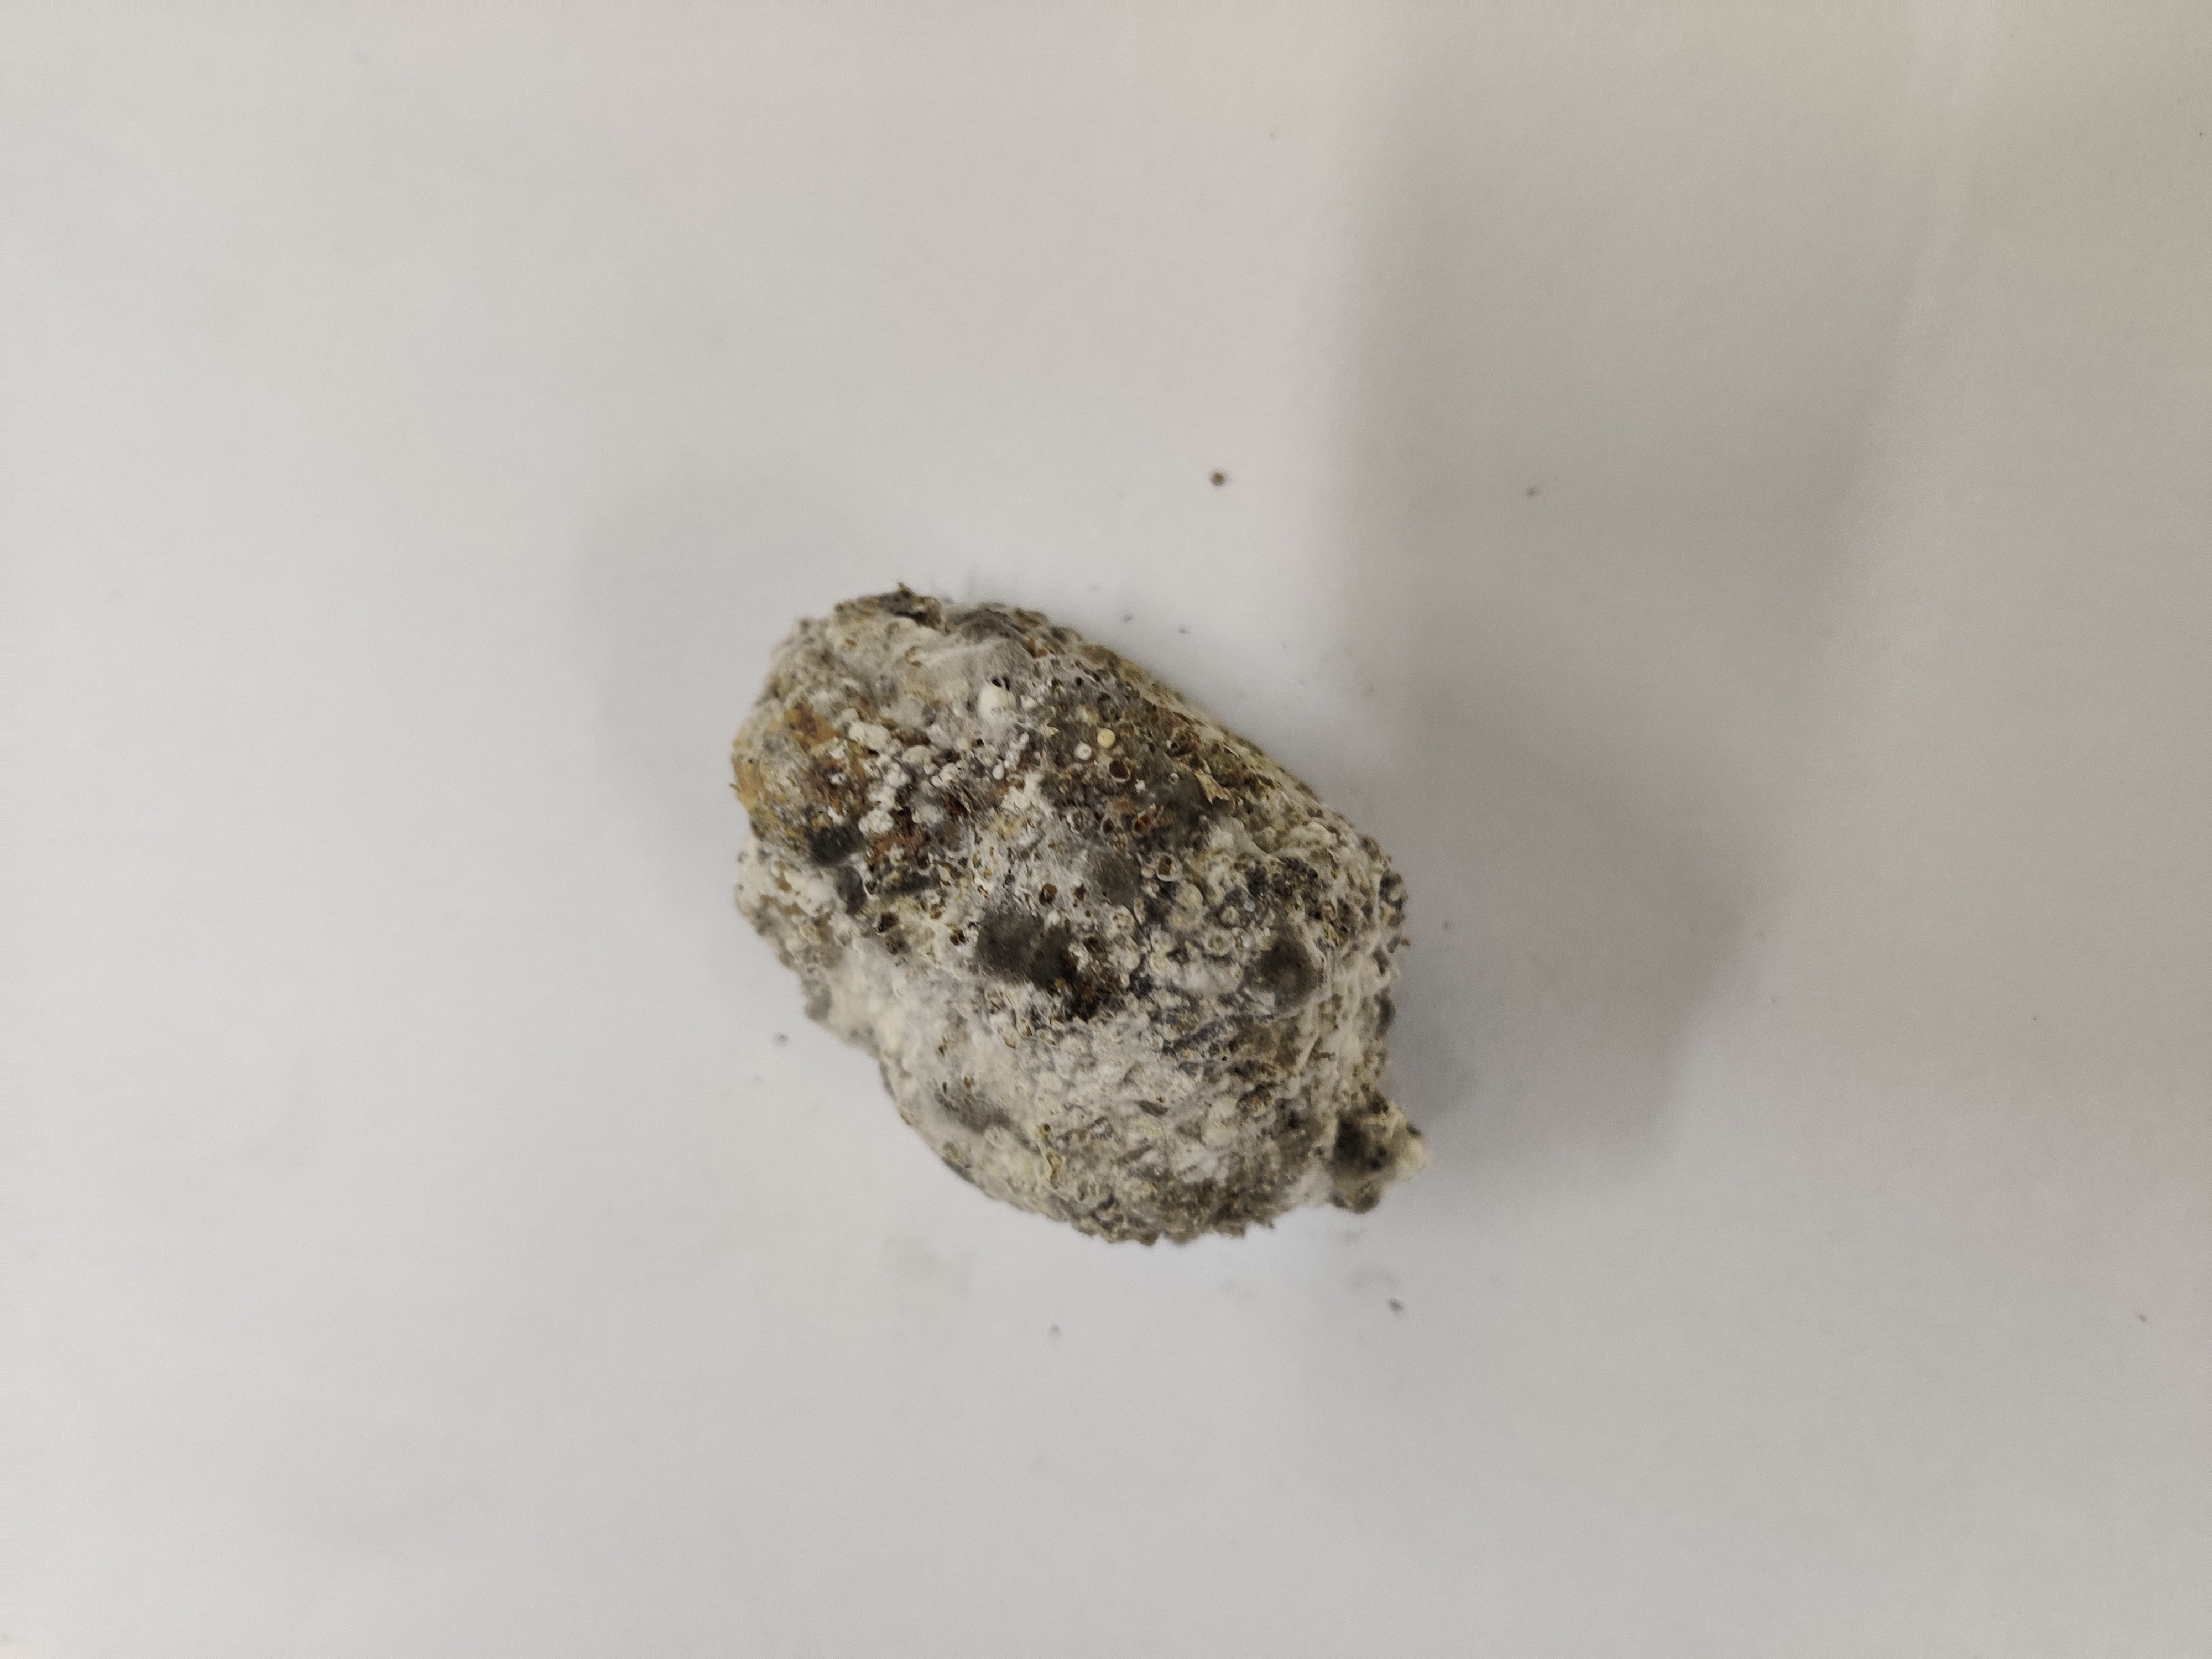
Crop: Spiny Gourd
Condition: Damaged